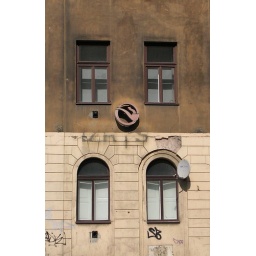
pipe smoking sign and satellite dish on two-tone building, rounded and rectangular windows, with graffiti, near wenceslas square, prague